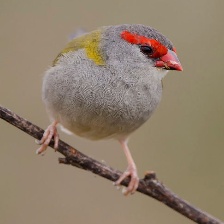
Species: RED BROWED FINCH
Scientific name: NEOCHMIA TEMPORALIS
ImageNet parent category: house_finch